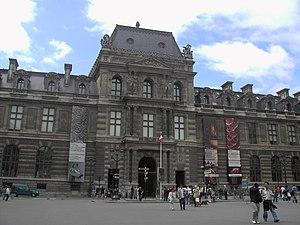
Pavillon de la Bibliothèque, façade nord du Palais du Louvre, Ier arrondissement, Paris, France.